James Reimer

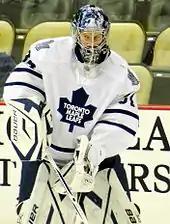
Reimer with the Maple Leafs in March 2012

Reimer began the 2011–12 season as the starter going 4–0–1. He suffered an injury on October 22 in a game against the Montreal Canadiens. During the game, Reimer was run into by Brian Gionta—he finished the first period, but did not return after the intermission. The team called the injury whiplash despite rumours that he was suffering from a concussion. Reimer missed 19 games with the injury, and struggled upon his return, yielding some starts to Gustavsson. After recording two back-to-back shutouts on February 1 and 4, Reimer seemed to have solidified the starting position once again.